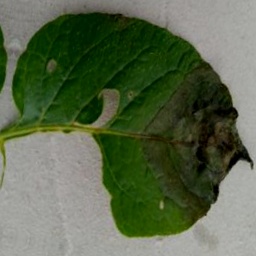
Etiqueta: Late Blight